The Taming of the Shrew

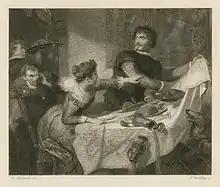
Fr. Schwoerer illustration of Act 4, Scene 1 (Petruchio rejects the bridal dinner). Engraved by Georg Goldberg ("c."1850).

In 1966, Jan Harold Brunvand argued that the main source for the play was not literary, but the oral folktale tradition. He argued the Petruchio/Katherina story represents an example of Type 901 ('Shrew-taming Complex') in the Aarne–Thompson classification system. Brunvand discovered 383 oral examples of Type 901 spread over thirty European countries, but he could find only 35 literary examples, leading him to conclude that "Shakespeare's taming plot, which has not been traced successfully in its entirety to any known printed version, must have come ultimately from oral tradition." Most contemporary critics accept Brunvand's findings.